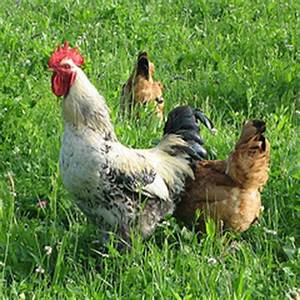
Label: gallina